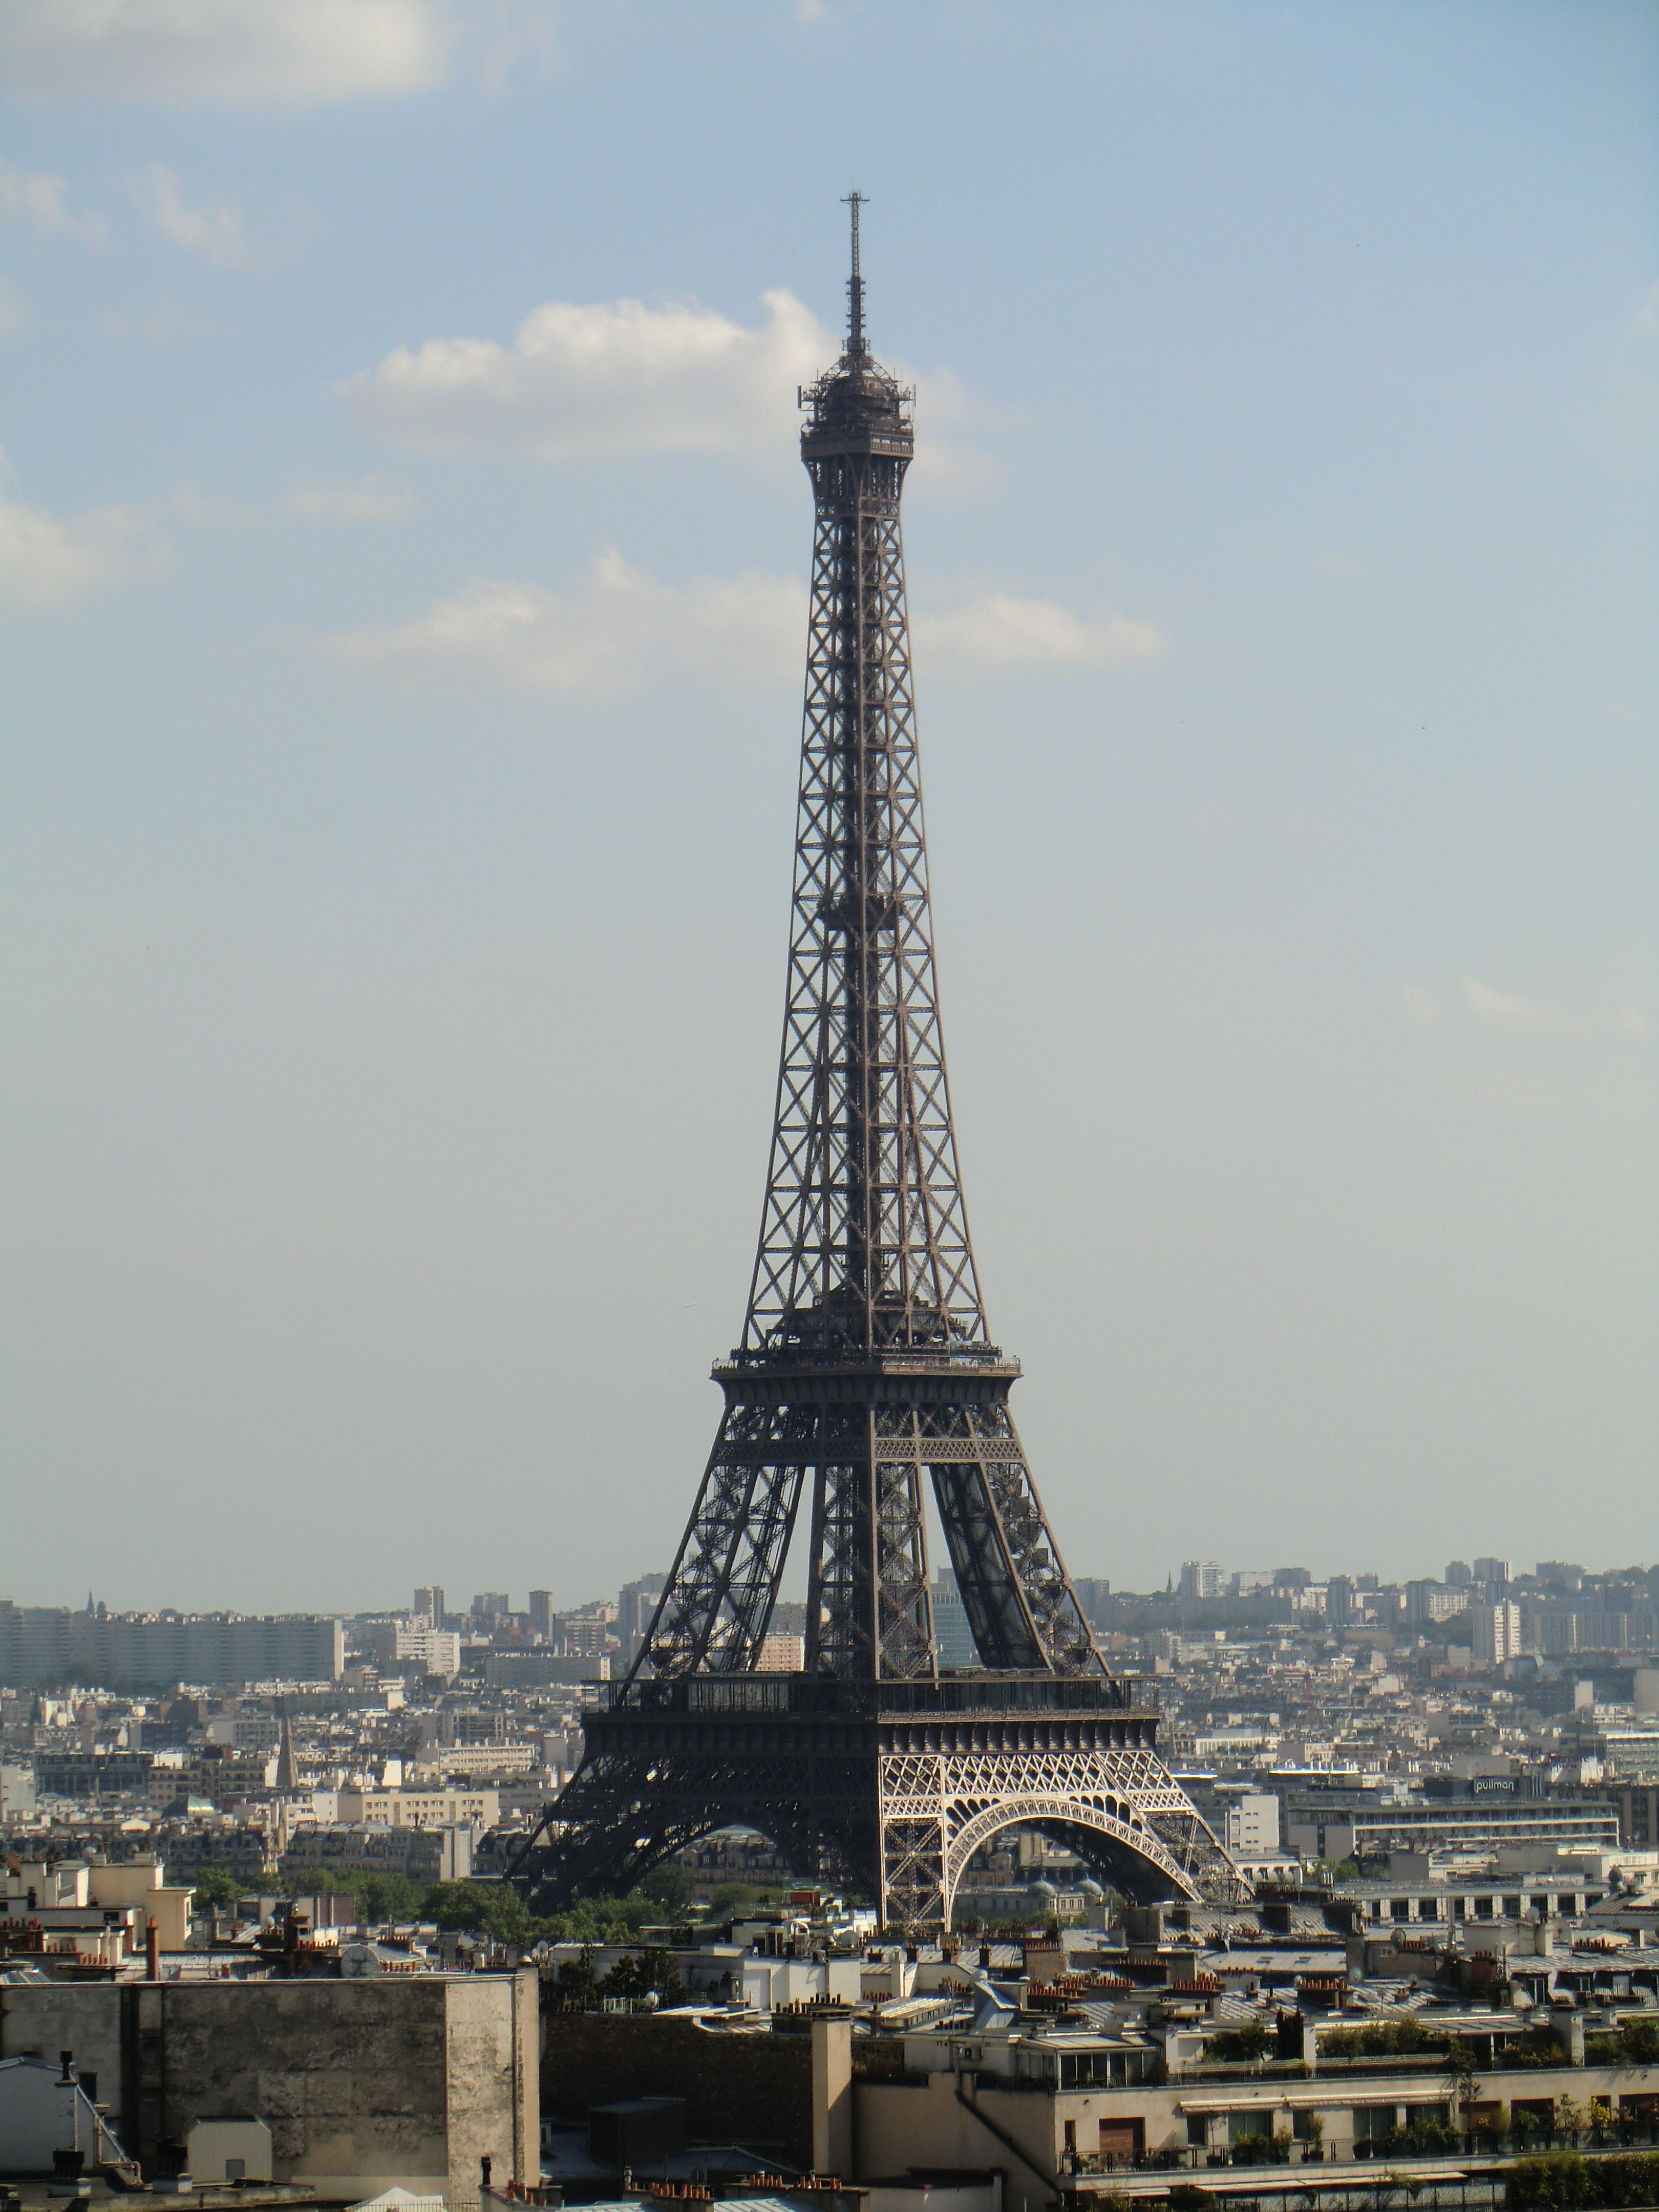
architecture, skyline, city, eiffel tower, paris, skyscraper, monument, cityscape, france, statue, tower, landmark, tower block, places of interest, spire, steeple, metropolis, urban area, human settlement